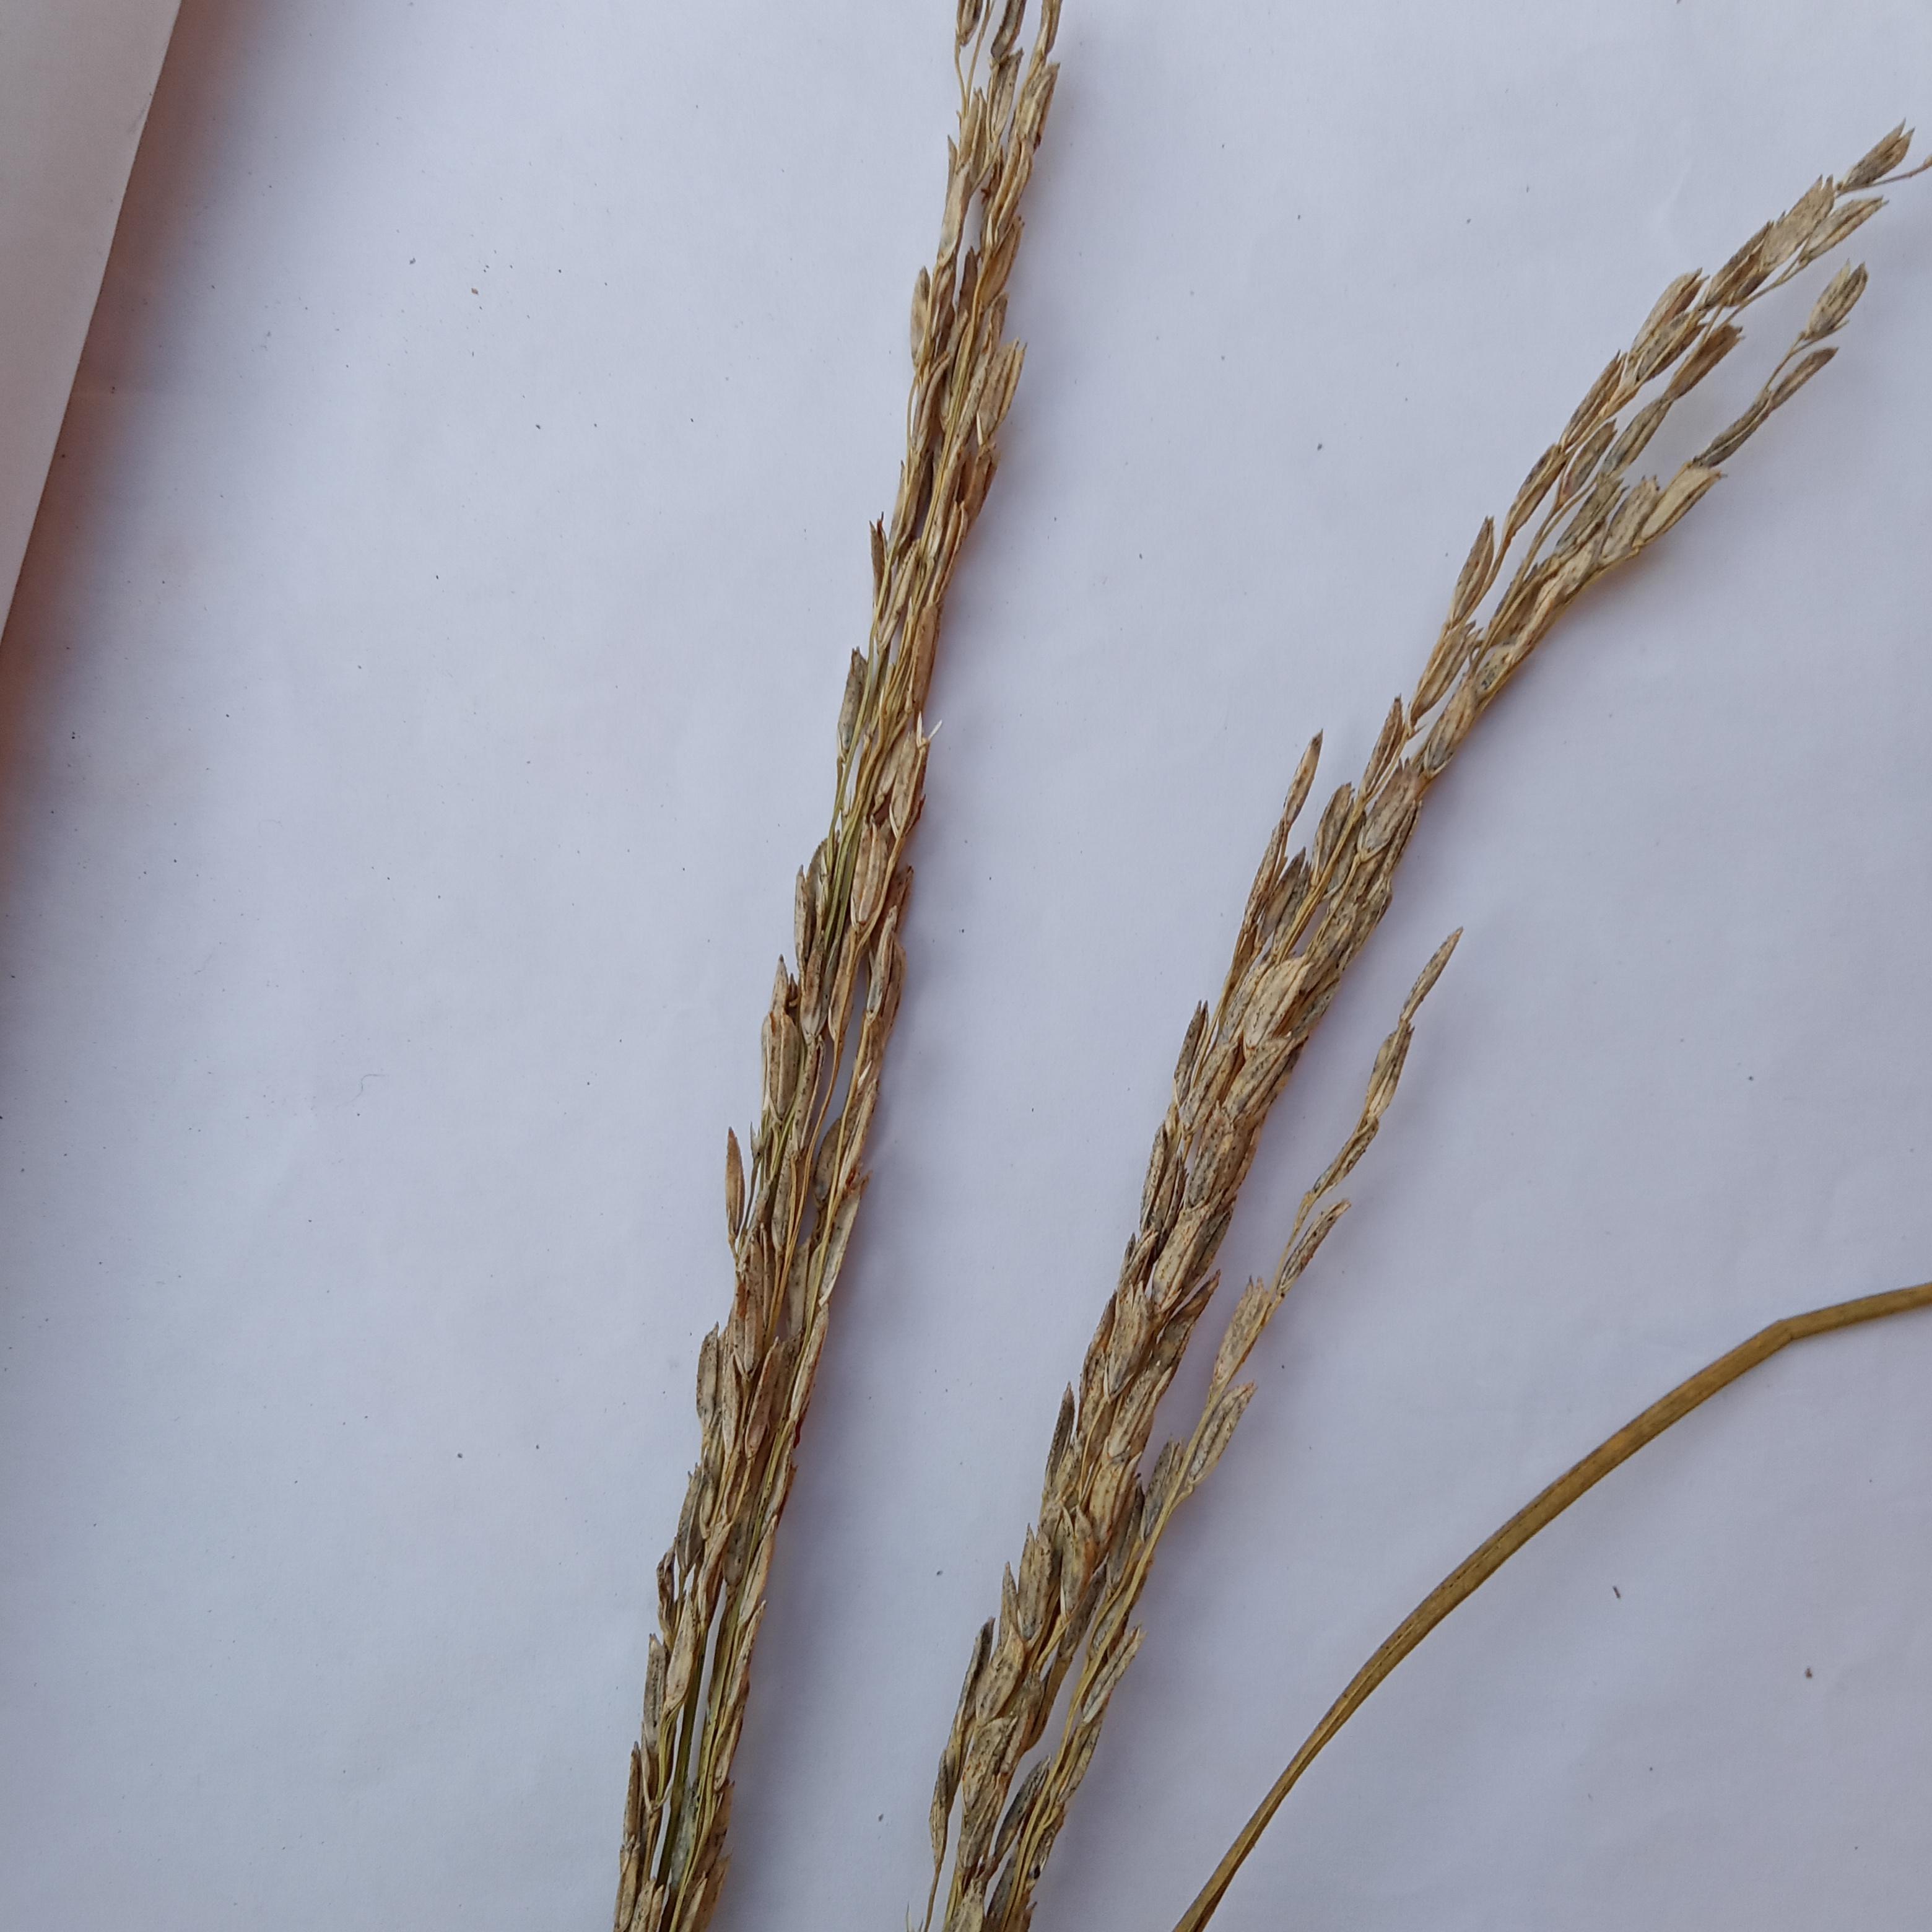
Label: Rice___Neck_Blast